2018 Italian general election

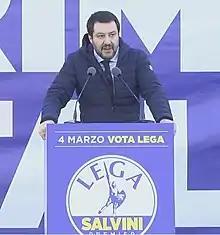
Salvini speaking at the final rally of his electoral campaign in Milan

On 3 February 2018, a drive-by shooting event occurred in the city of Macerata, Marche, in Central Italy, where six African migrants were seriously wounded. Luca Traini, a 28-year-old local man, was arrested and charged with attempted murder, and was also charged for the attack against the local headquarters of the ruling PD party. After the attack, Traini reportedly had an Italian flag draped on his shoulders and raised his arm in the fascist salute. Traini stated that the attack was "revenge" for Pamela Mastropietro, an 18-year-old Roman woman whose dismembered body had been found few days earlier, stuffed into two suitcases and dumped in the countryside; for this, three Nigerian drug dealers were arrested, the main suspect being Innocent Oseghale, a 29-year-old failed asylum seeker. Missing body parts had sparked allegations of the murder having been a muti killing also involving cannibalism.